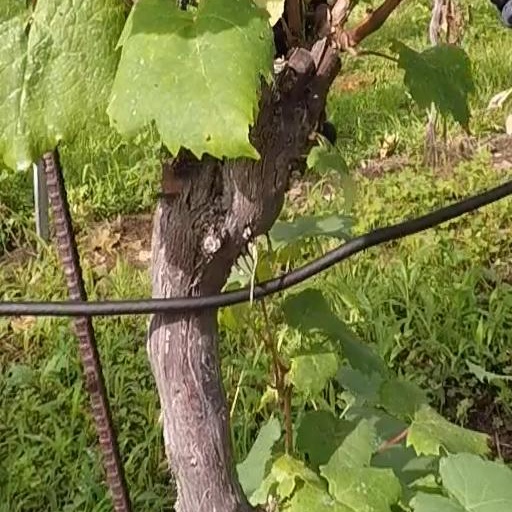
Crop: grape